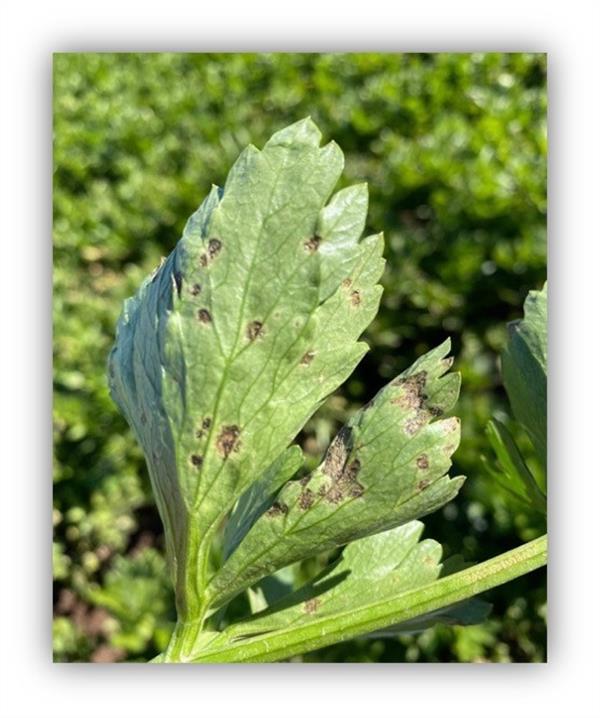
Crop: unknown
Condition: celery_celery_early_blight